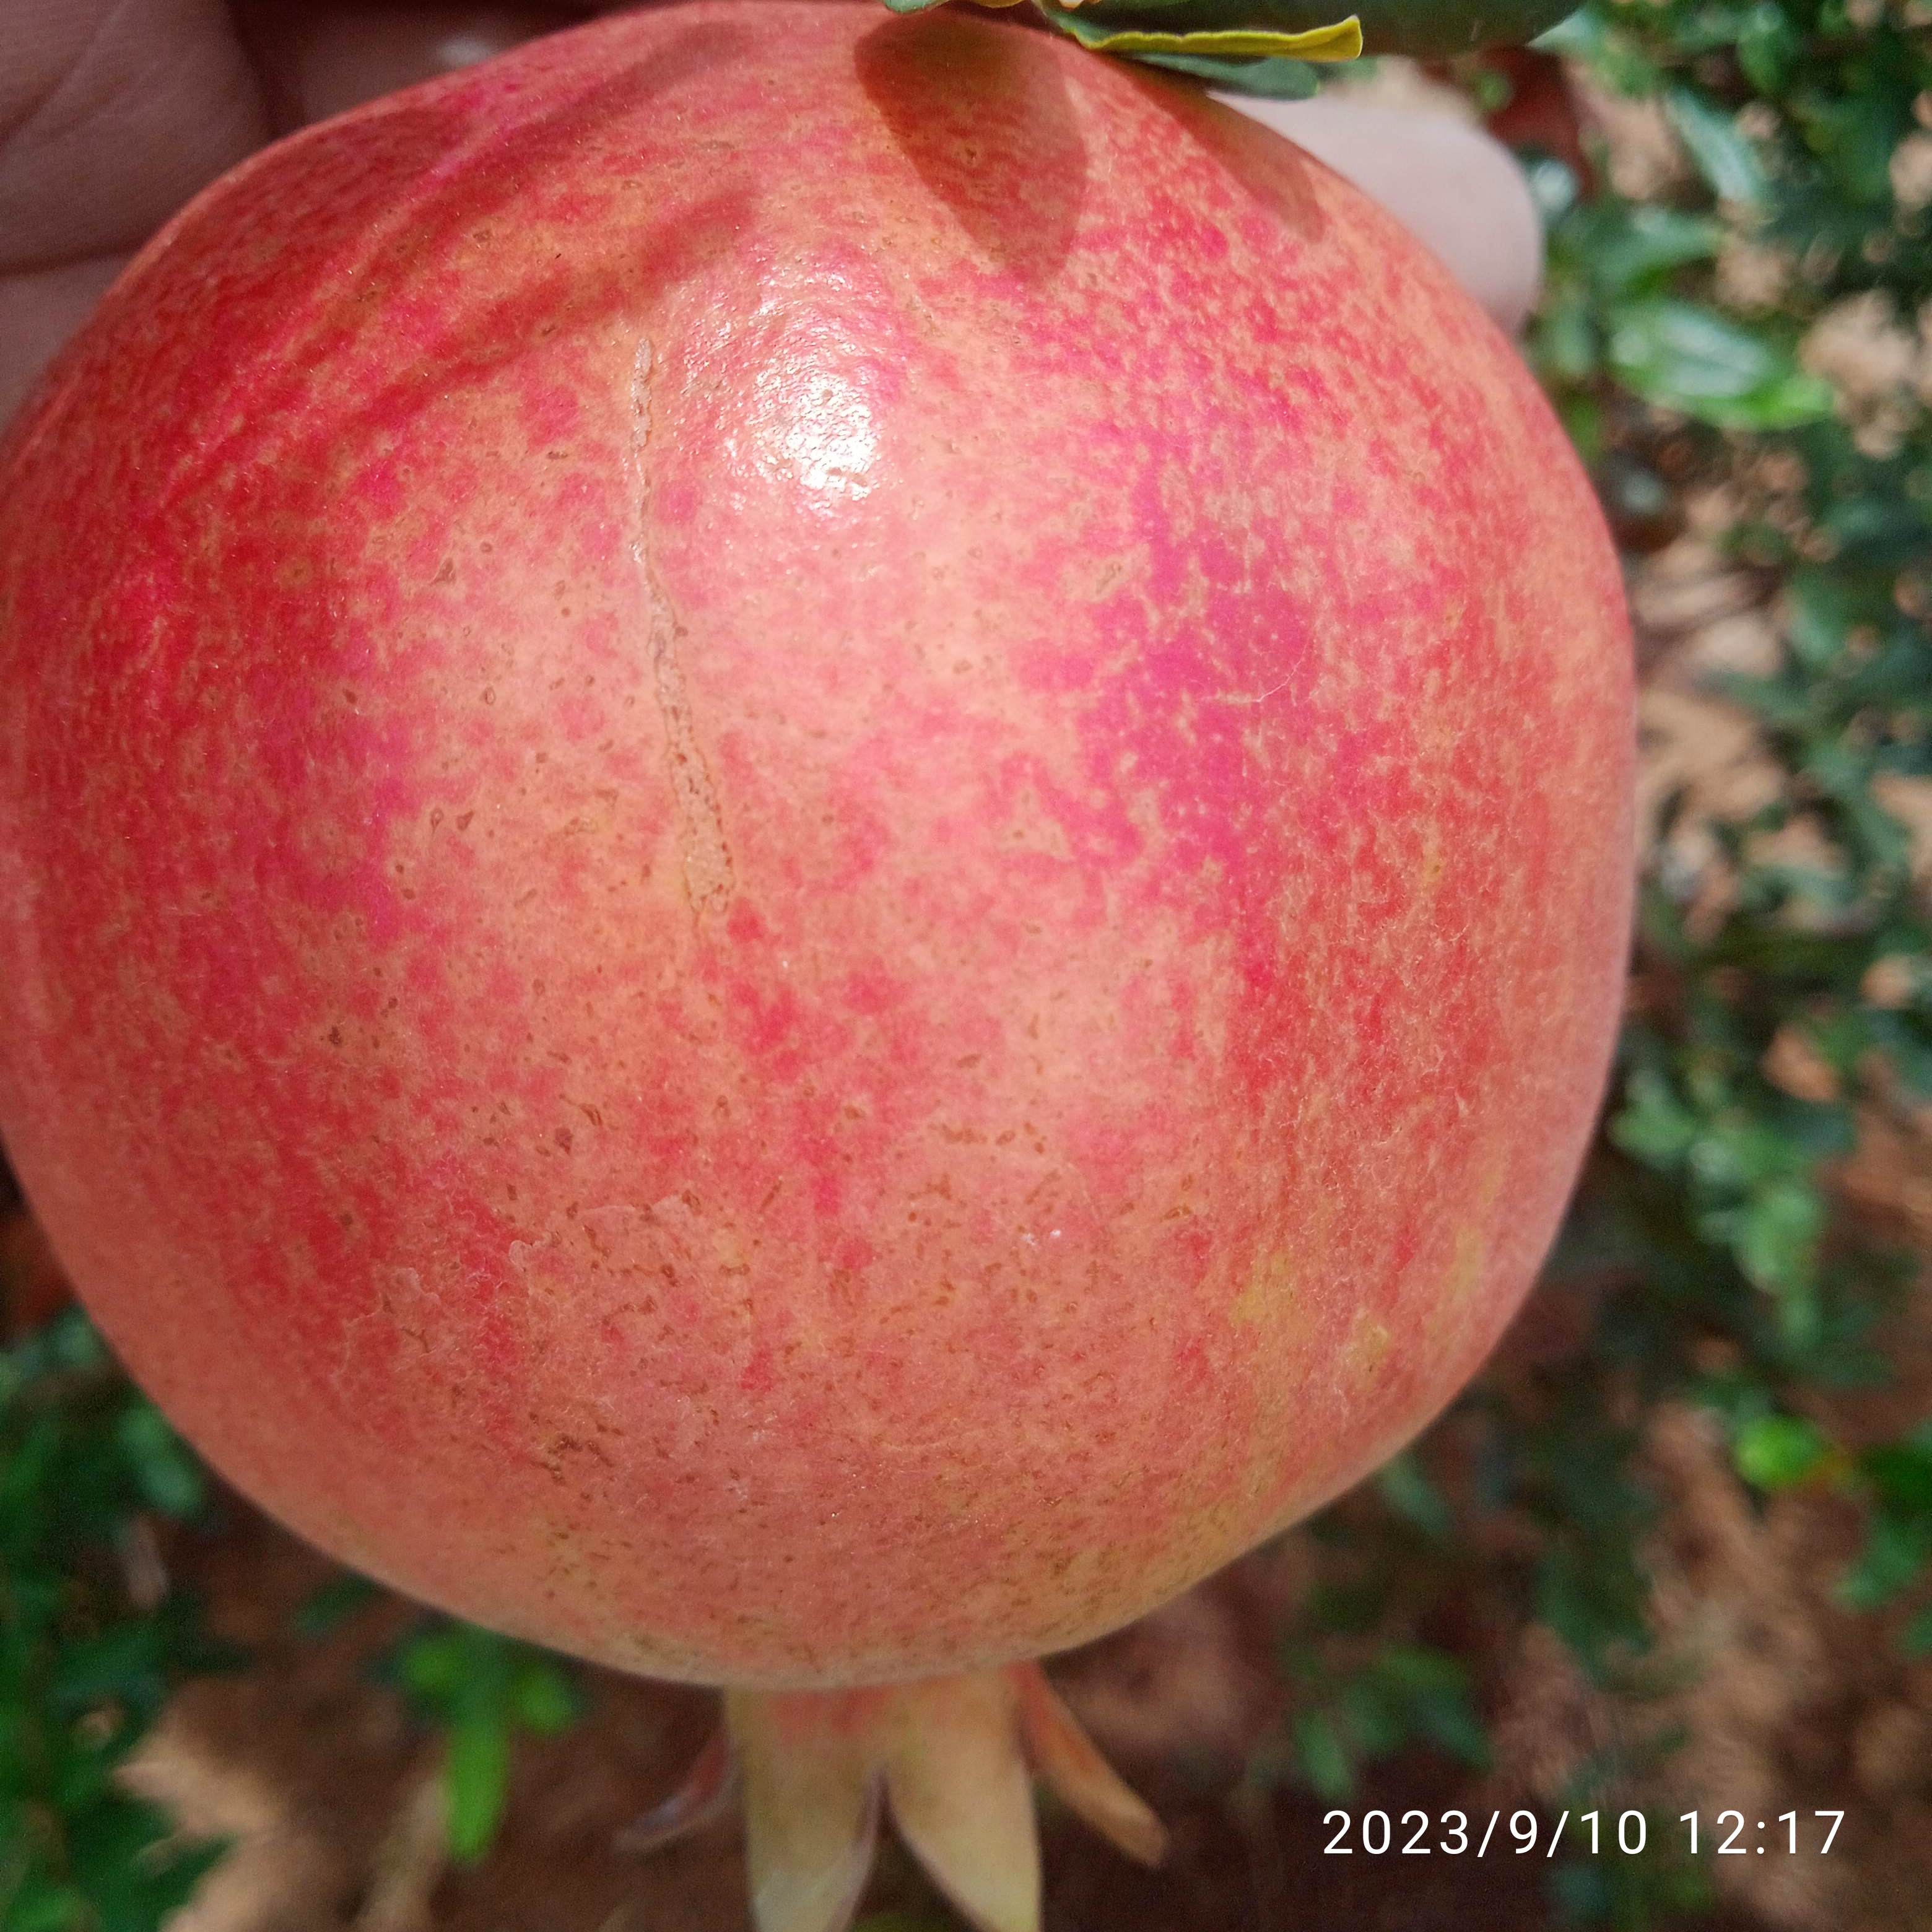
Label: Healthy